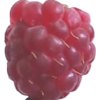
Label: raspberry